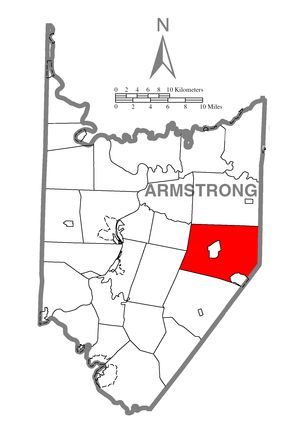
Cowanshannock Township est un township, situé dans le comté d'Armstrong, en Pennsylvanie, aux États-Unis. En 2010, il comptait une population de 2 899 habitants.